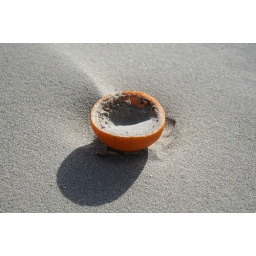
An empty half of an orange fruit at the beach in Camperduin NL